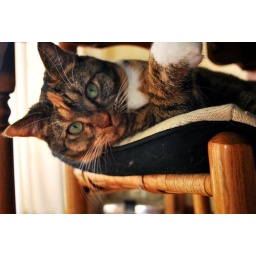
On the dining room chair by the patio door. Taken by Ron.